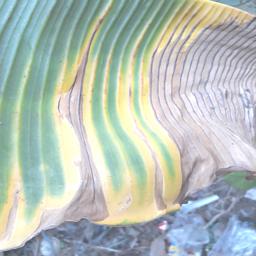
Label: POTASSIUM DEFICIENCY